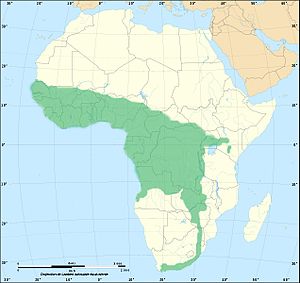
Skovkobra
Naja multifasciata udbredelse
Naja multifasciata udbredelse
Skovkobra også kaldt den sorte kobra er en giftig slange, der hører til slægten Naja, der er en del af familien giftsnoge. Skovkobraen er den største ægte kobra art hjemmehørende i Afrika.